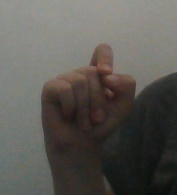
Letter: fa